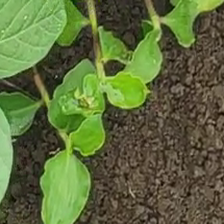
Weed species: Kena_(Commplina_benghalensio)